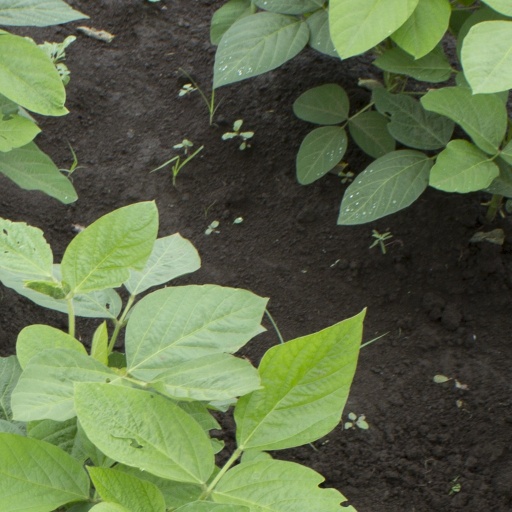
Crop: soybean